Ocean Spray (cooperative)

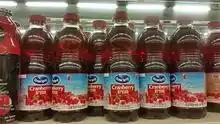
Ocean Spray product exhibited in Israel in 2016

Ocean Spray completed expansion of the Wisconsin Rapids processing plant in September 2008. The addition doubles the facility size to , making it the world's largest cranberry processing facility. With the addition, the plant will produce Craisins, in addition to currently produced juice concentrates.